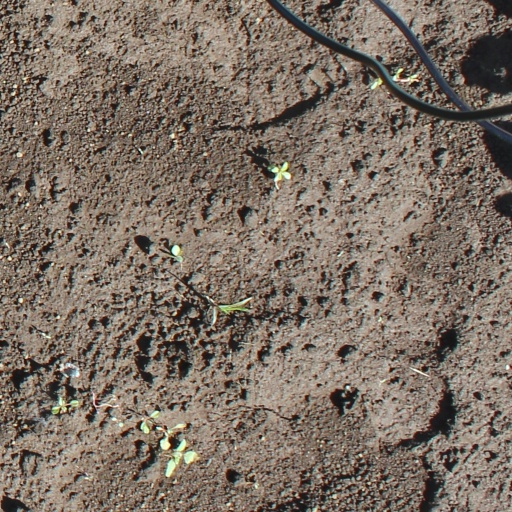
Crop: soybean